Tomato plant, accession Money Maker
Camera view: vertical (180 deg); turntable rotation: 180 degrees
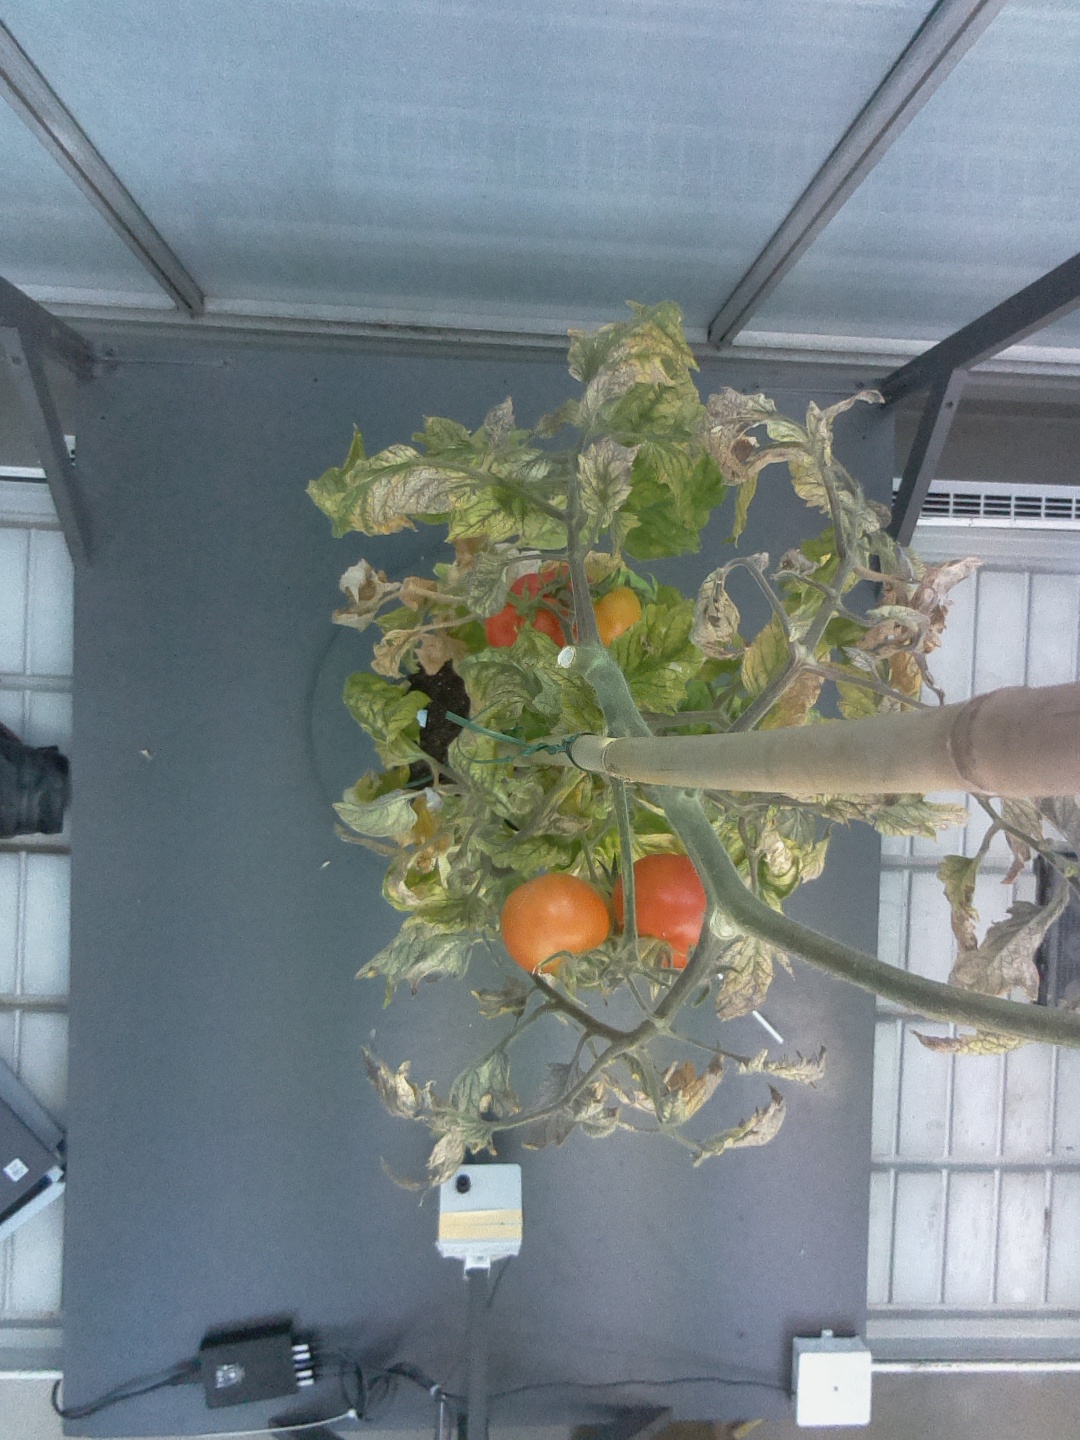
BBCH growth stage 88: 80%-90% of fruits show typical fully ripe color